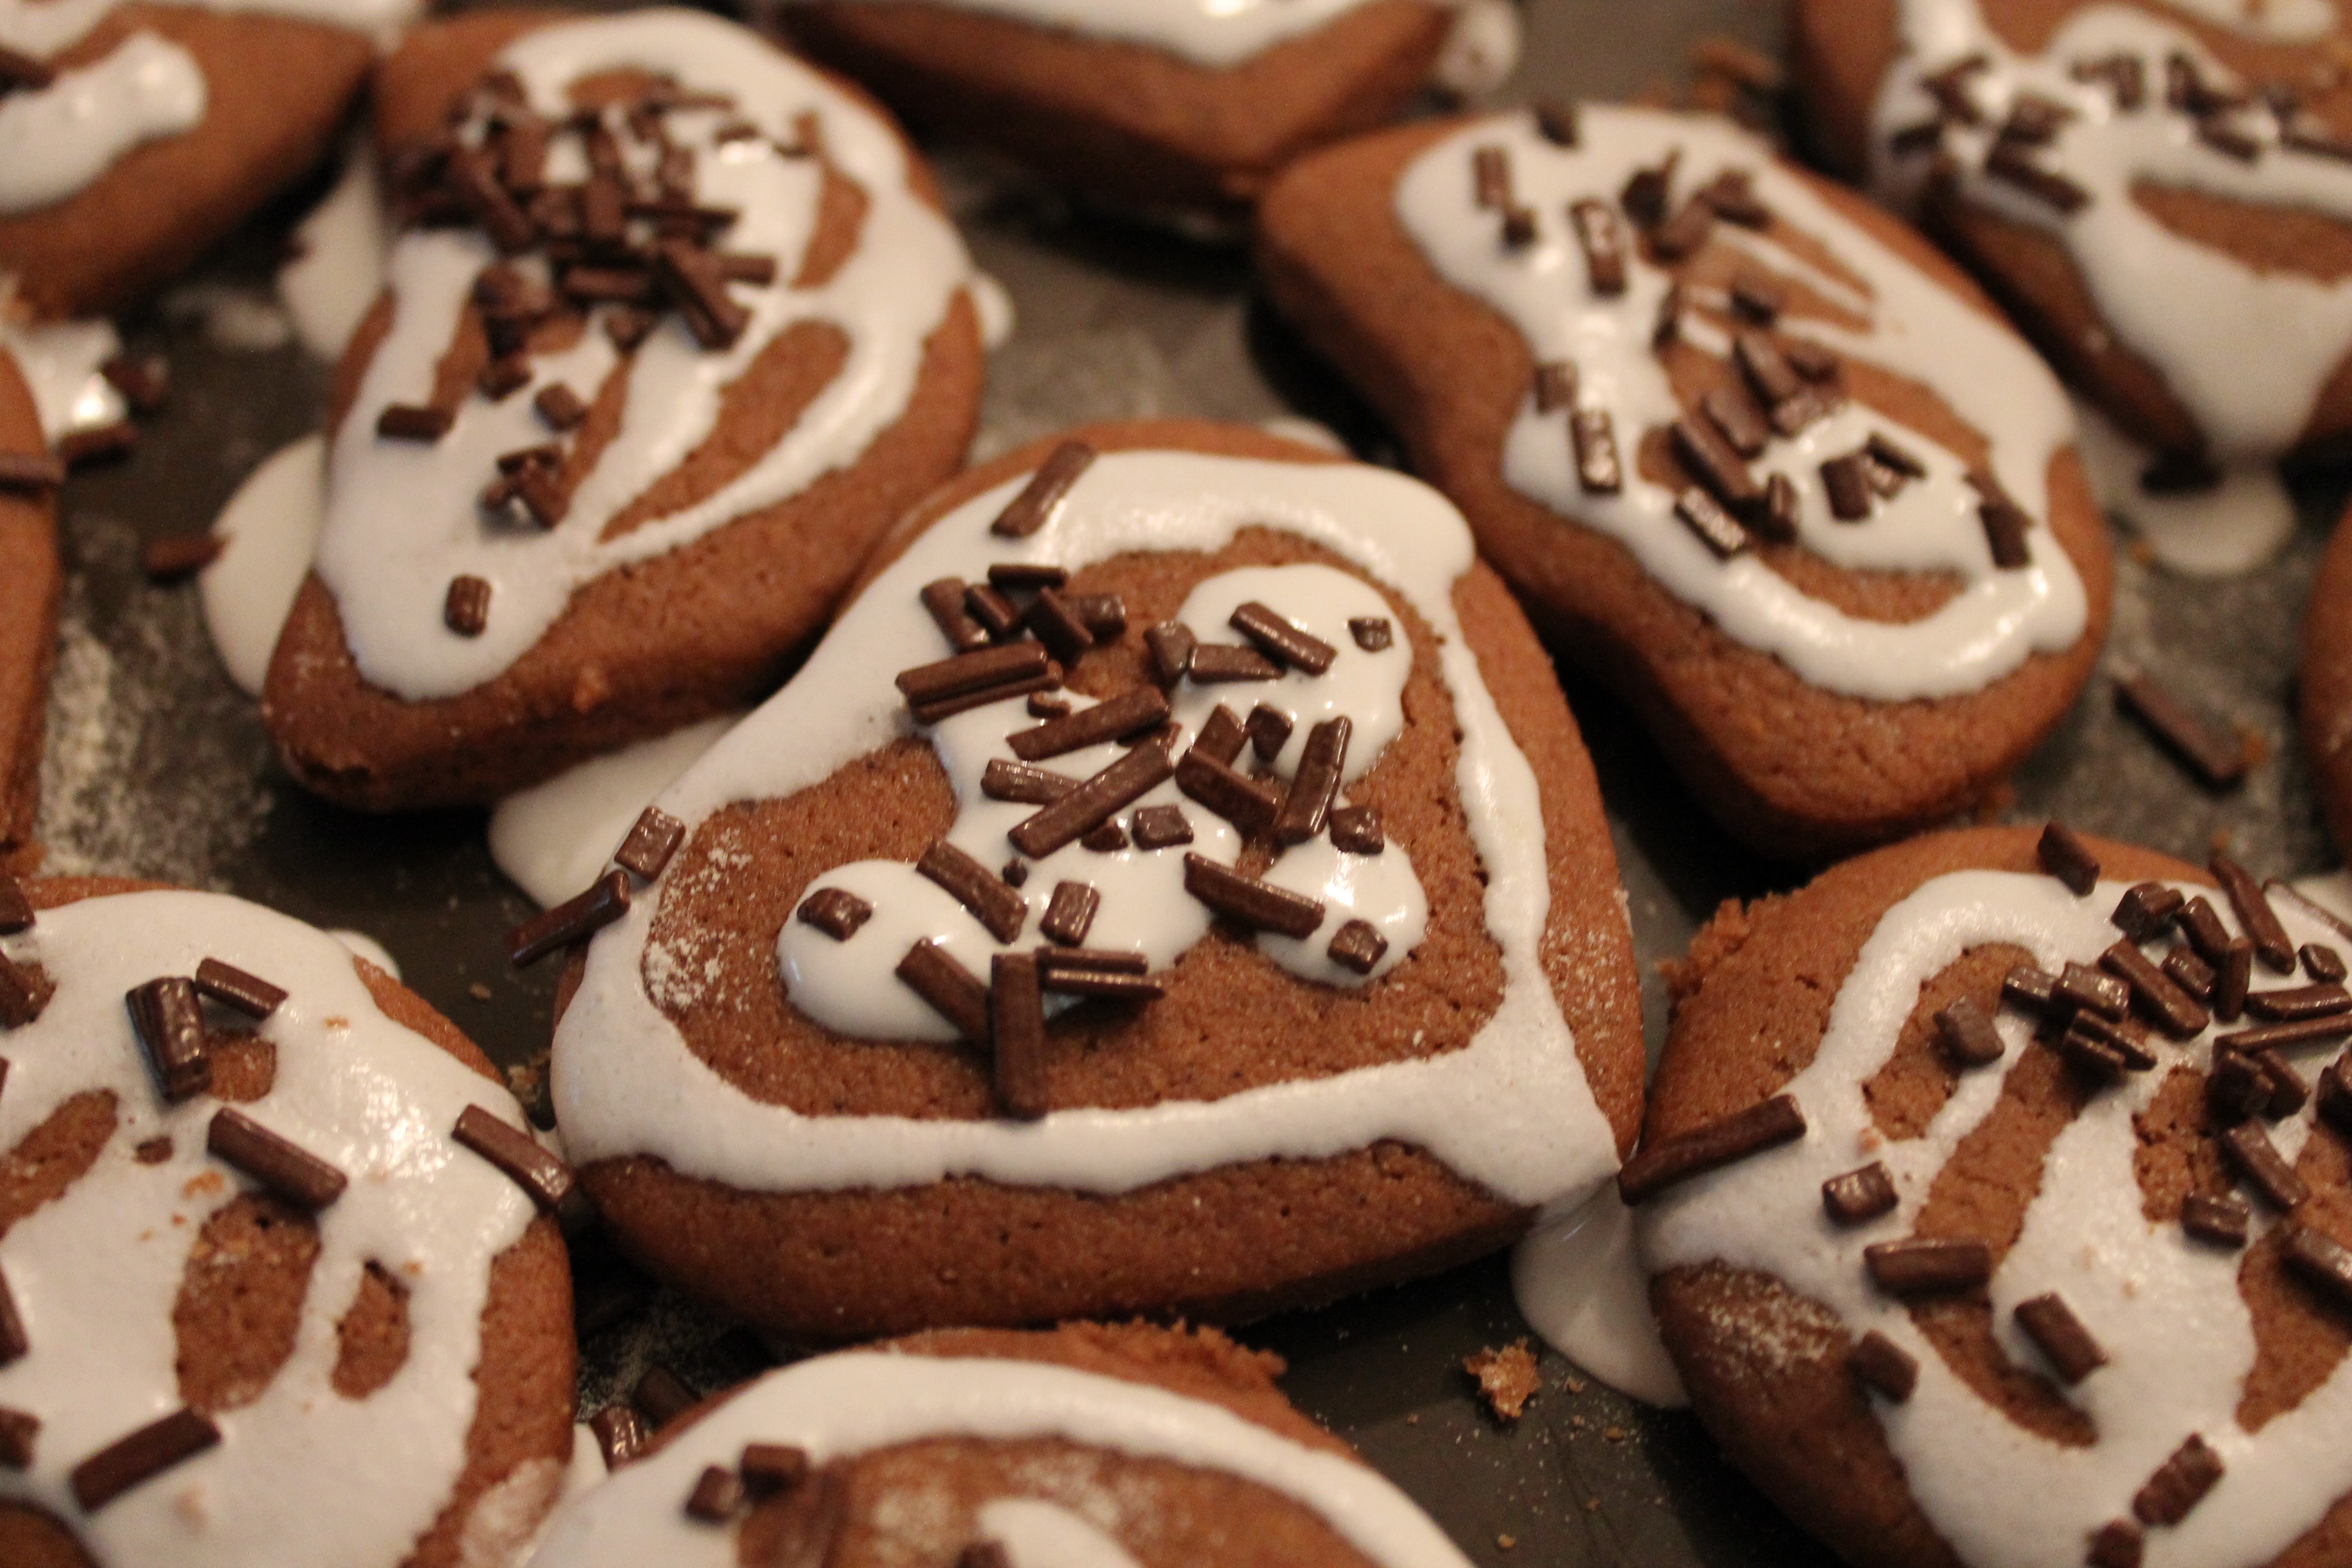
white, heart, food, kitchen, chocolate, baking, frosting, cookie, dessert, cuisine, sweets, icing, holidays, tasty, gingerbread, baked goods, cakes, flavor, snack food, cookies and crackers, chocolate truffle, chocolate brownie